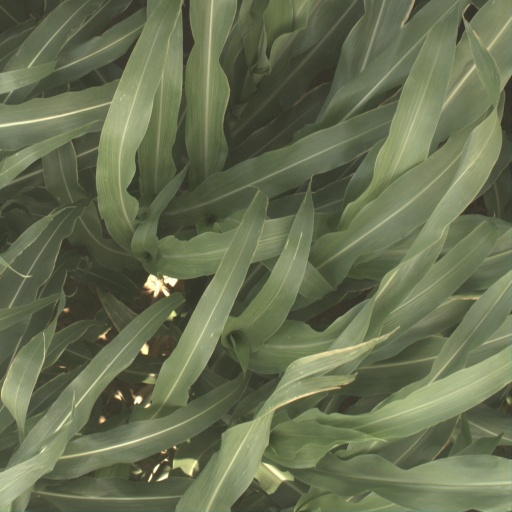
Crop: sorghum